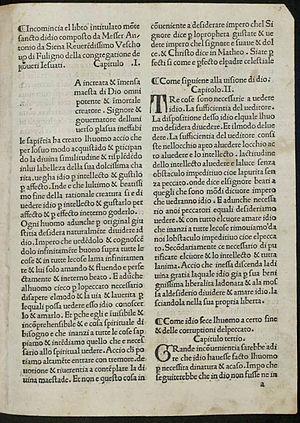
Antonio Bettini était un religieux catholique et un écrivain italien actif au XVᵉ siècle.